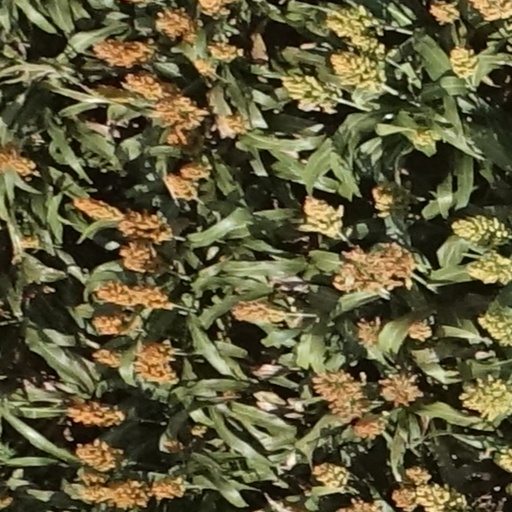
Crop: sorghum